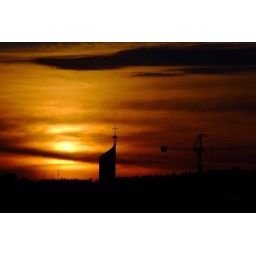
On purpose under-exposed and loads.A mystic shot....The cross of my church stands out in the sky burning